The Master (Doctor Who)

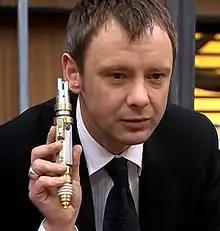
John Simm's incarnation of The Master with his laser screwdriver, as seen in the 2007 episode "The Sound of Drums".

Despite his own fondness for the weapon, Russell T Davies decided against bringing it back for the Master's reappearance in "The Sound of Drums" because the Master had too many new "tricks" to use against the Doctor.